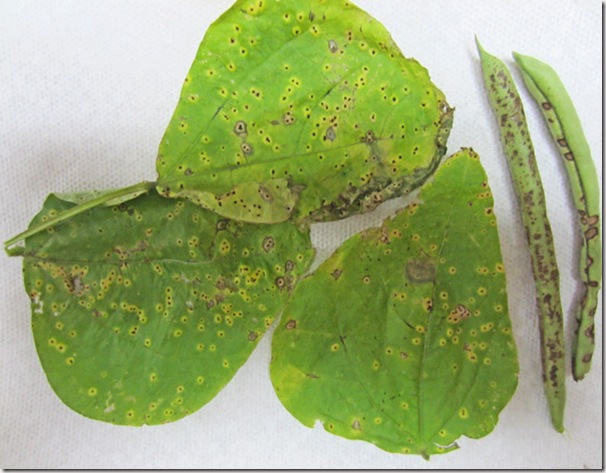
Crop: unknown
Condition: bean_halo_blight